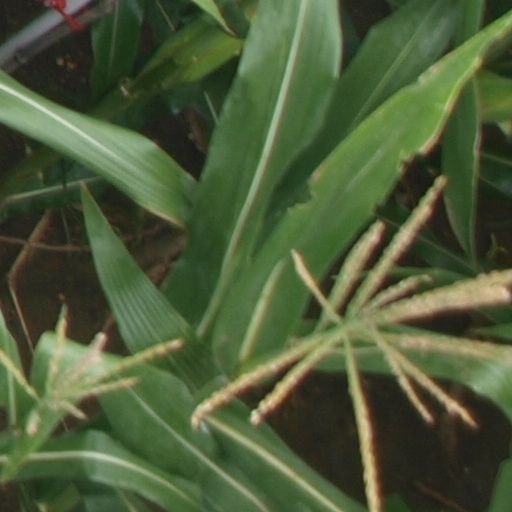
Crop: maize; corn